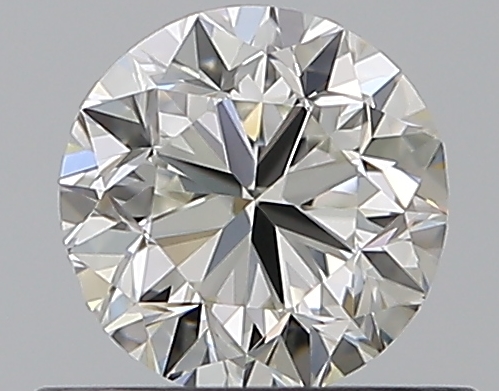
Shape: round
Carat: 0.5
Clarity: VS1
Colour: J
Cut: GD
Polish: EX
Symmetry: GD
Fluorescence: F
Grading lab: GIA
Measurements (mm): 4.81 x 4.88 x 3.22